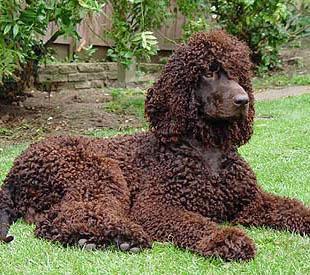
Irish_water_spaniel